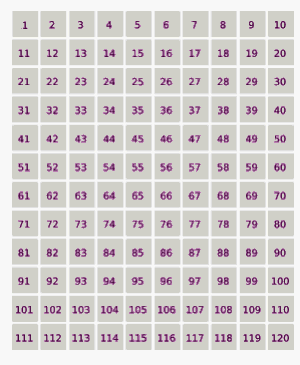
En mathématiques, un nombre chanceux est un entier naturel dans un ensemble qui est généré par un « crible » similaire au crible d'Ératosthène qui génère les nombres premiers.